About Love (1970 film)

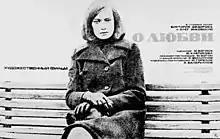

Thirty-year-old Galina, smart, charming, and beautiful, works as a restorer at the Catherine Palace in Leningrad, immersing herself fully in her craft. Though she seems made for love, true feelings have eluded her. Hoping to help her find companionship, her friend Vera introduces her to her husband’s colleagues: Mitya Velikhov, a young, talented engineer who quickly becomes captivated by Galina, and Andrei, a quiet, enigmatic man who captures her heart.